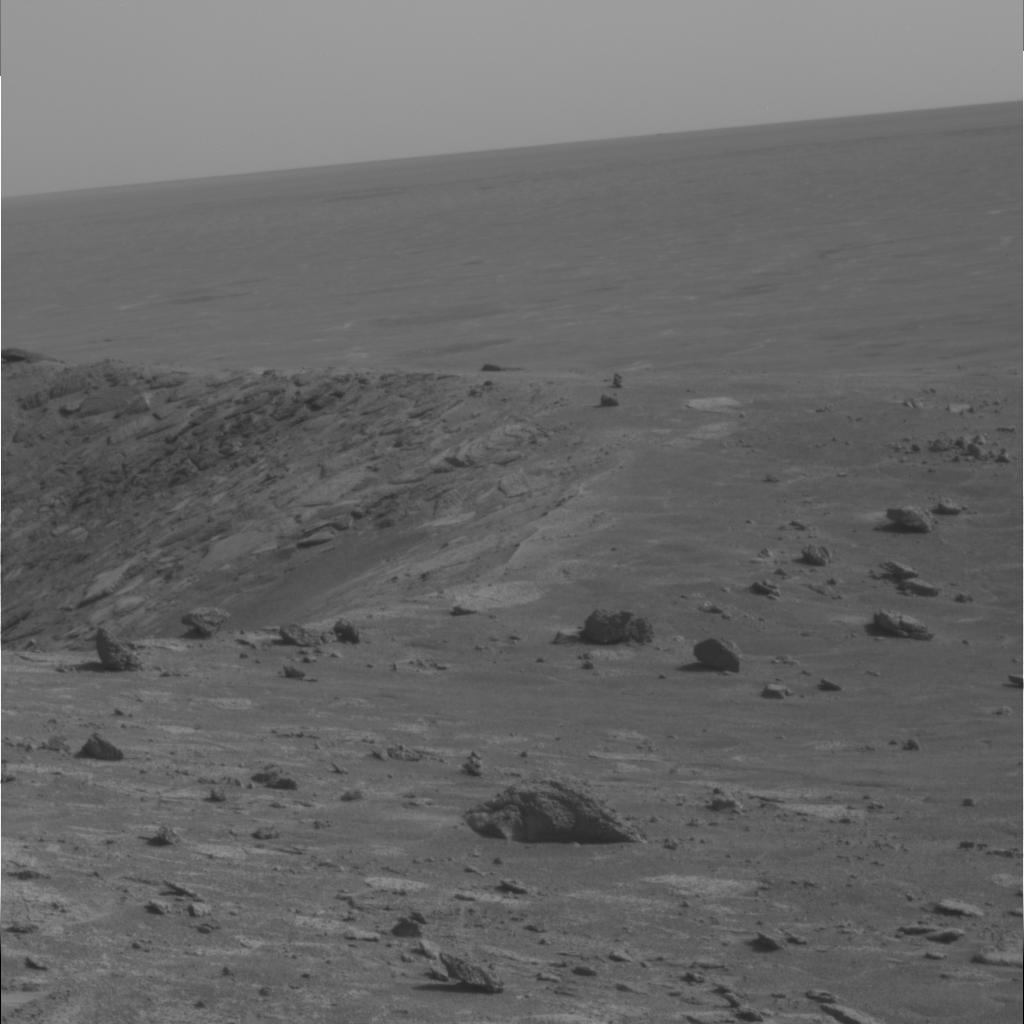
Surface features visible: Rock Outcrops, Float Rocks, Clasts, Soil, Distant Vista, Sky